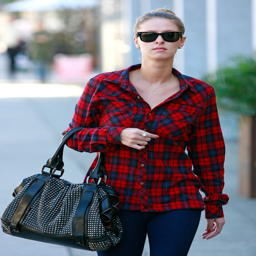
the many bags of celebrity